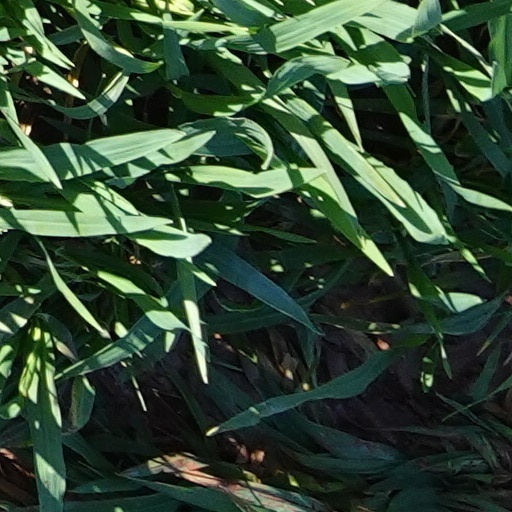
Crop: wheat